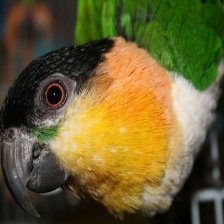
Species: BLACK HEADED CAIQUE
Scientific name: PIONITES MELANOCEPHALUS